MBB/Kawasaki BK 117

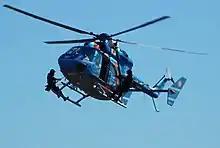
Saitama Prefectural Police BK 117

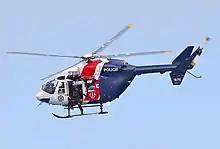
A PolAir 5' BK 117 in flight

During 1983, the initial production version, designated as the "BK 117A-1" was first delivered. Improved variants were quickly developed; in early 1985, the "BK 117A-3", featuring an increased maximum takeoff weight and an enlarged tail rotor with twisted airfoils, was certified; two years later, the "BK 117A-4", equipped with LTS 101-750B-1 engines for improved hot/high performance and increased maximum takeoff weight, along with improvements to the main rotor transmission and tail rotor mast, as well as a larger capacity fuel tank, was introduced. During 1990, MBB's American division launched a dedicated corporate version of the BK 117; it was furnished with a Honeywell-built SPZ-7000 digital automatic flight control system and a cocoon-type interior system; optional extras included a Bendix/King electronic flight instrumentation system (EFIS) and a clamshell cabin door. During 1992, the "BK 117C-1", equipped with a revised EFIS panel and an improved environmental control system, along with greater hot-and-high performance, was introduced to service.